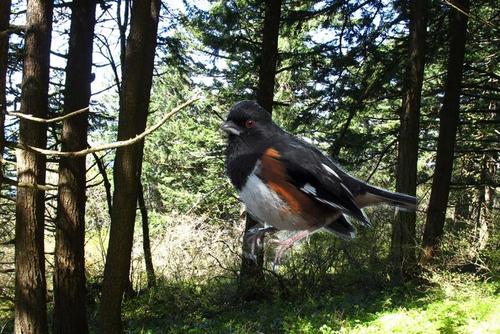
Bird species: Eastern_Towhee
Bird type: waterbird
Background: land